Bradford Knapp

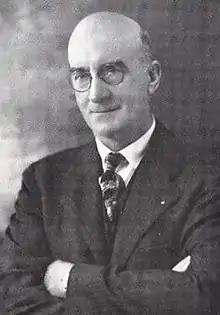
Bradford pictured in "The Glomerata 1929", Auburn yearbook

Bradford Knapp (December 24, 1870 – June 11, 1938) was the President of the Alabama Polytechnic Institute, now known as Auburn University from 1928 to 1933.